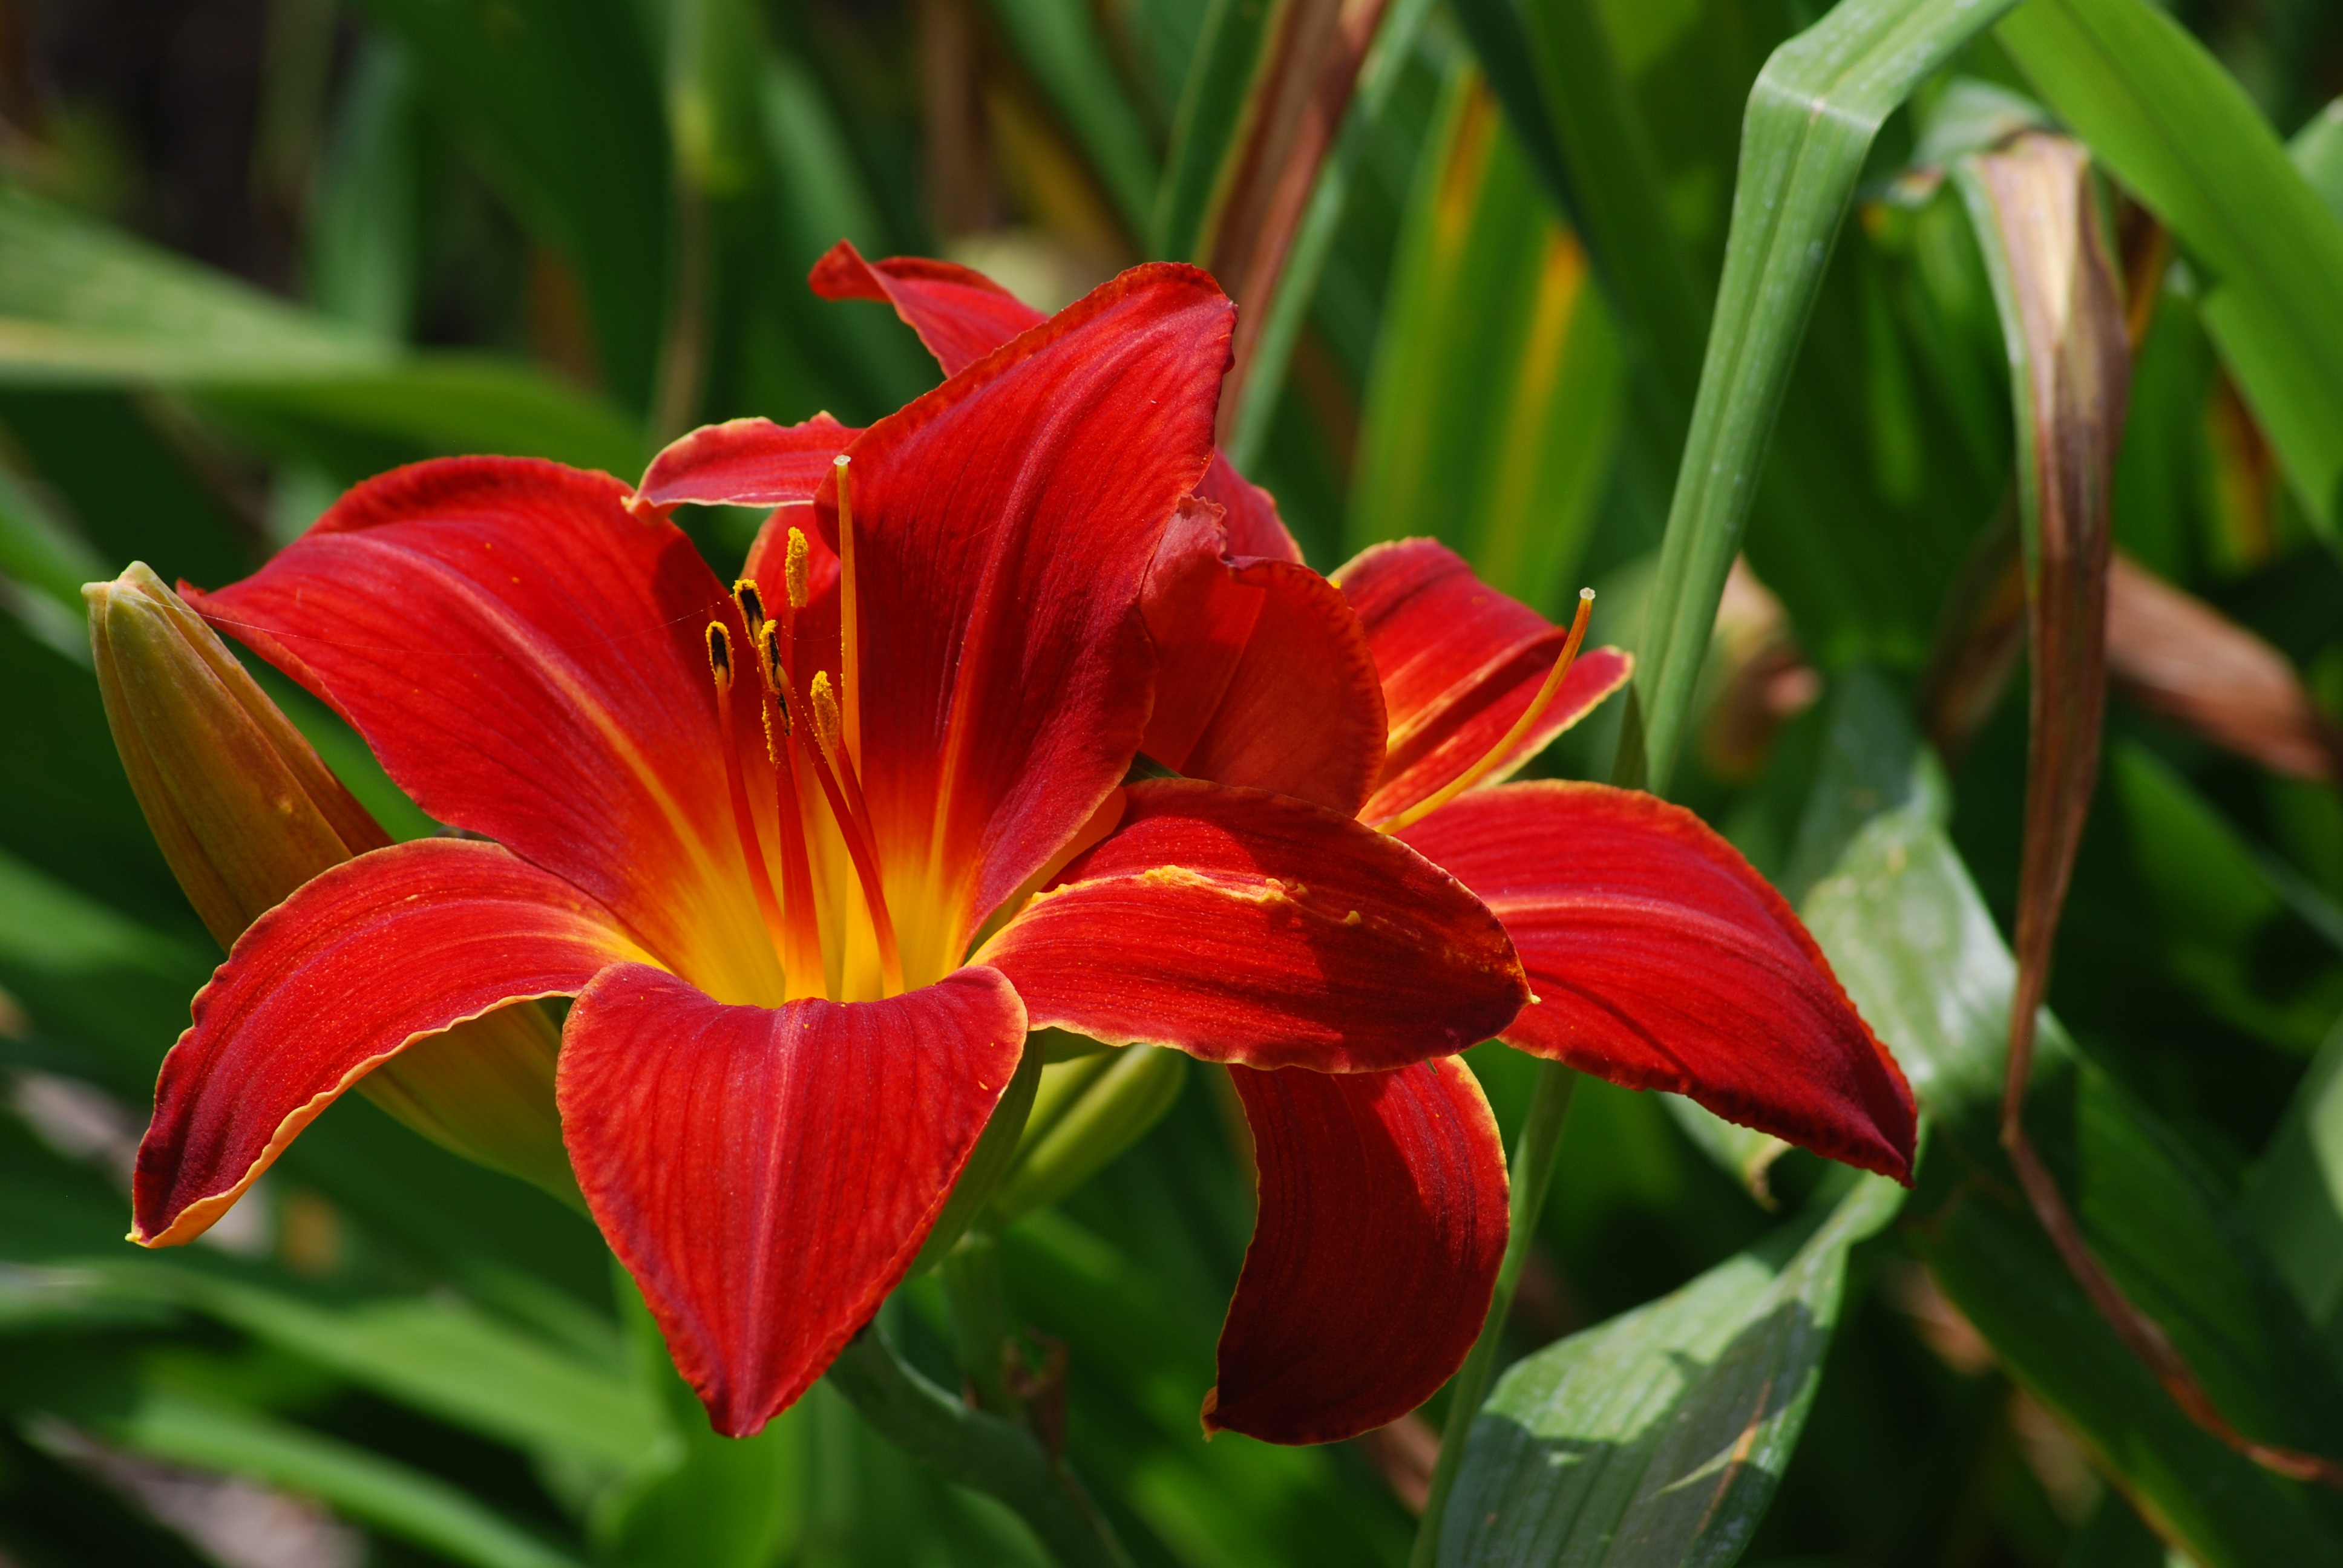
plant, flower, petal, red, botany, flora, lily, daylily, macro photography, flowering plant, orange lily, land plant